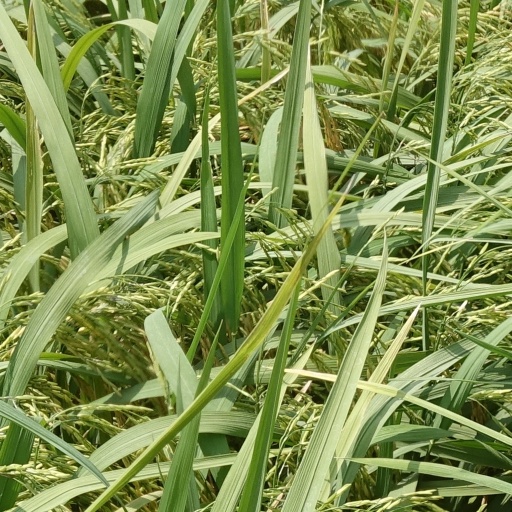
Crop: rice